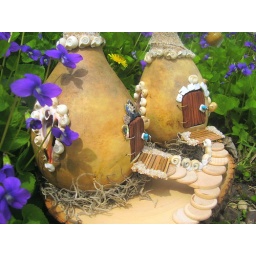
living in a lake town, of course i had to make a 'beach' themed house